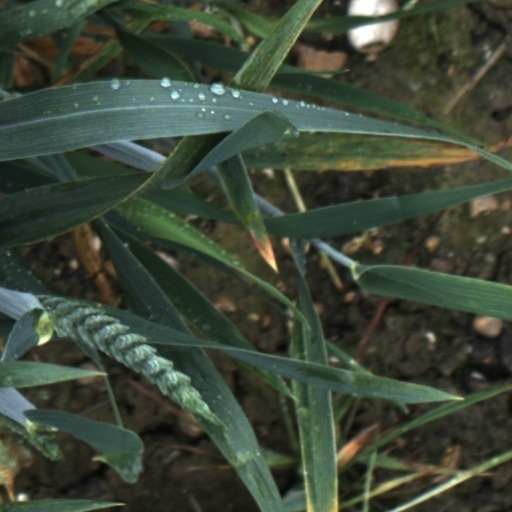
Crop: wheat